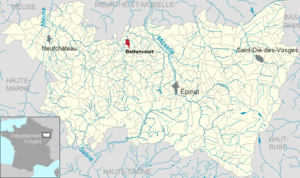
Bettoncourt dans le département des Vosges, Lorraine, France
Bettoncourt est une commune française située dans le département des Vosges, en région Grand Est.